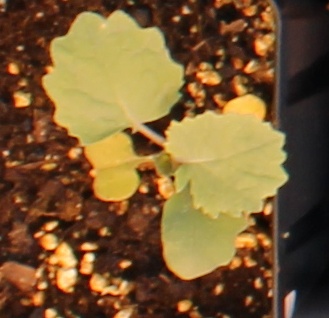
Label: Canola